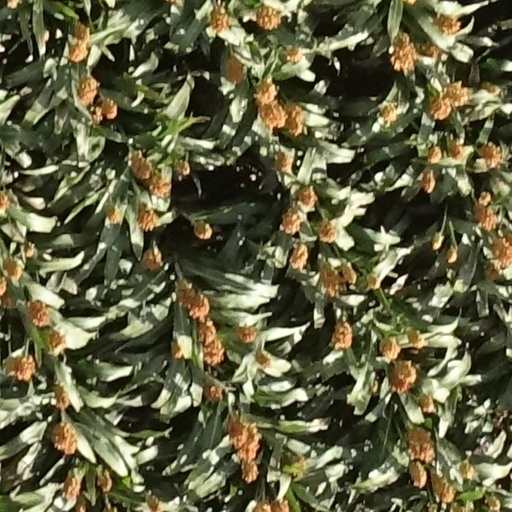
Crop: sorghum